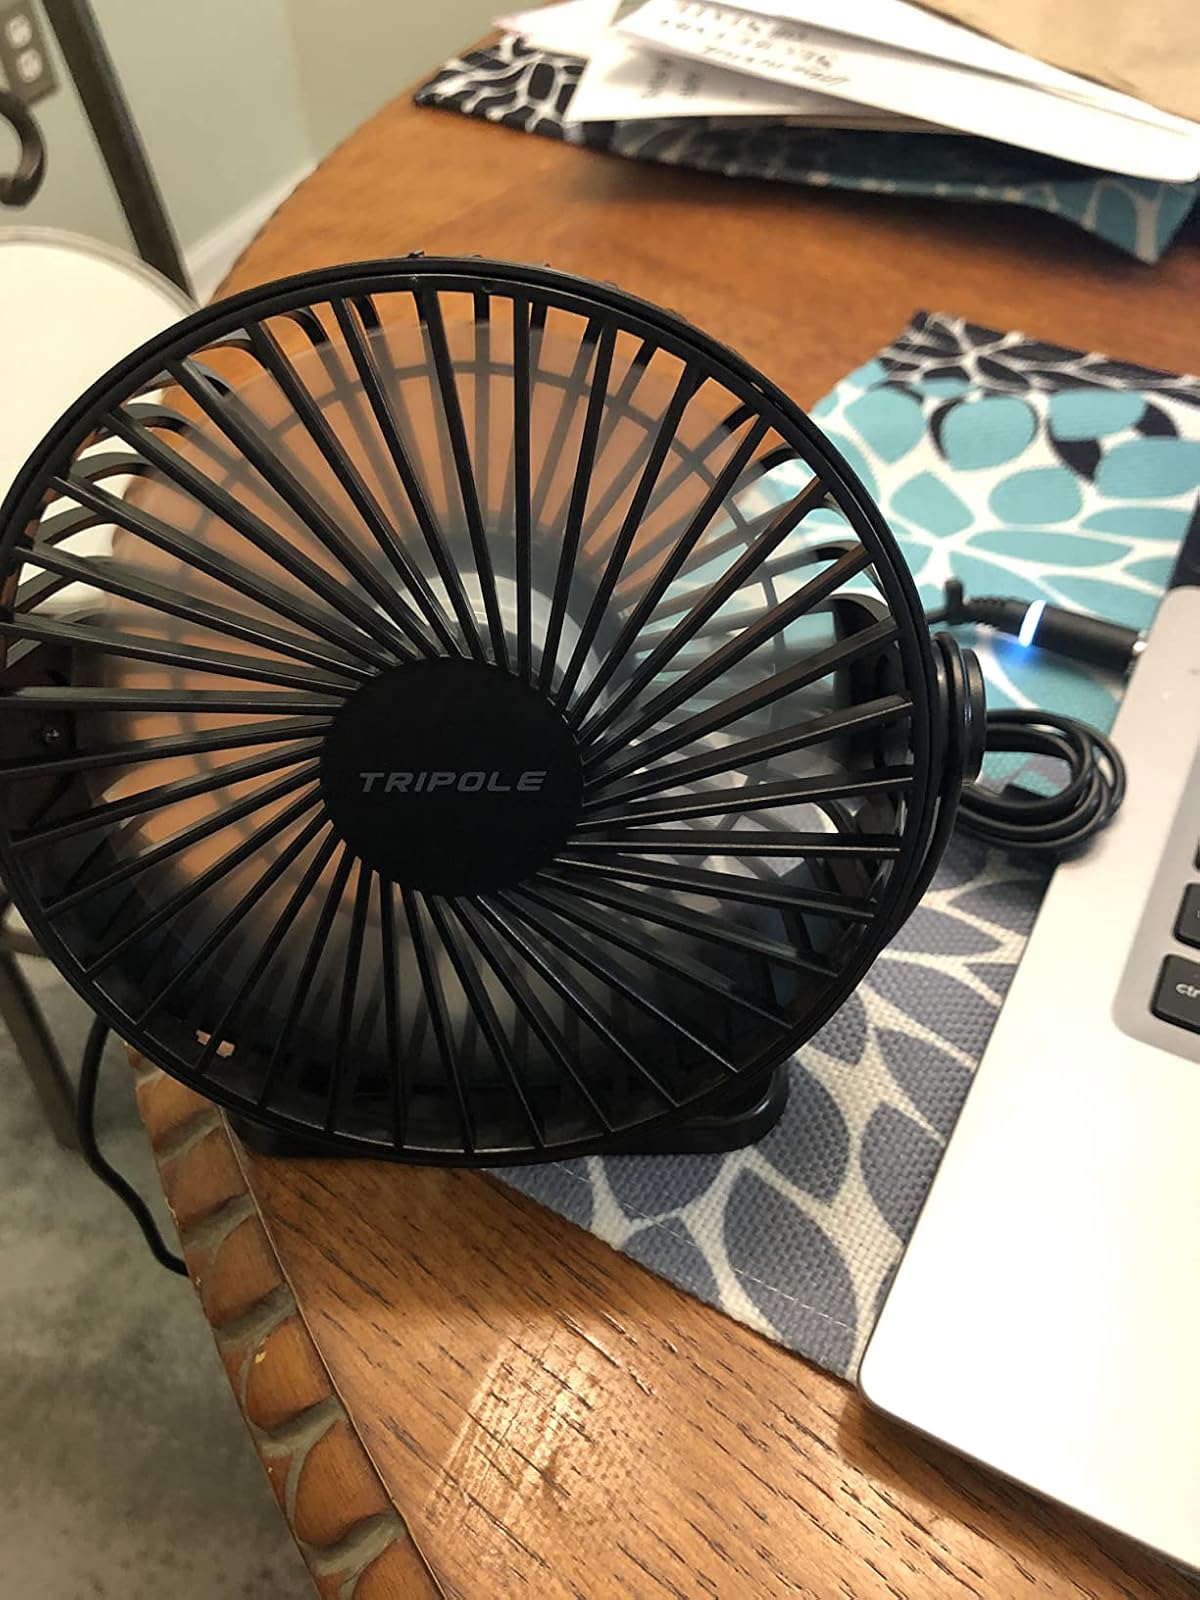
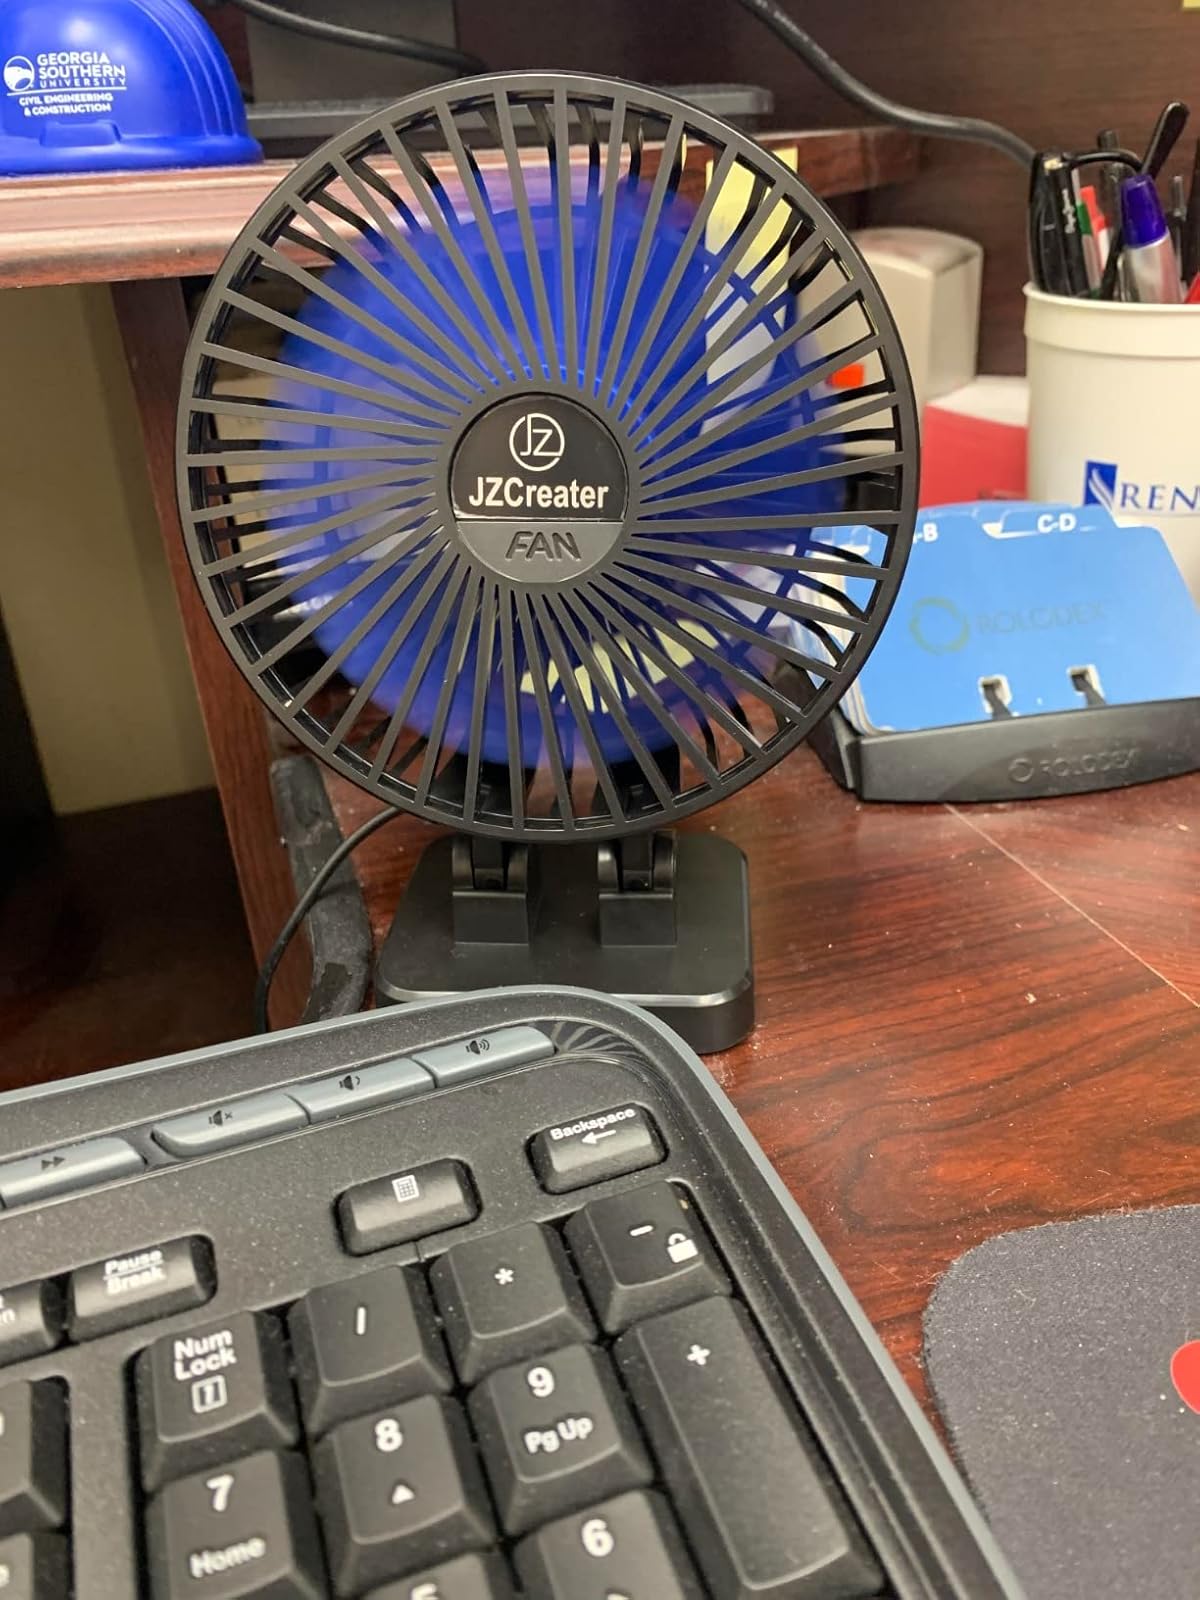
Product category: fan
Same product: no